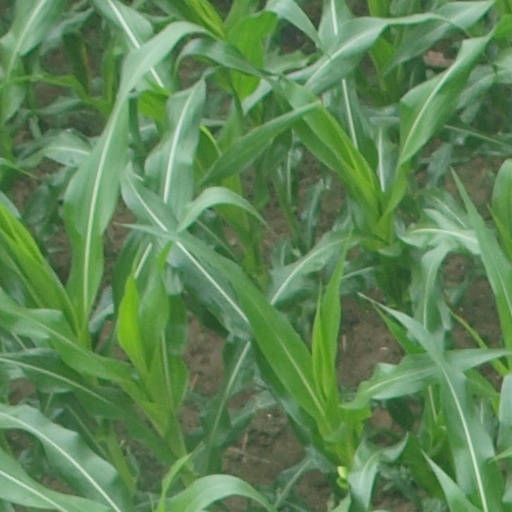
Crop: maize; corn